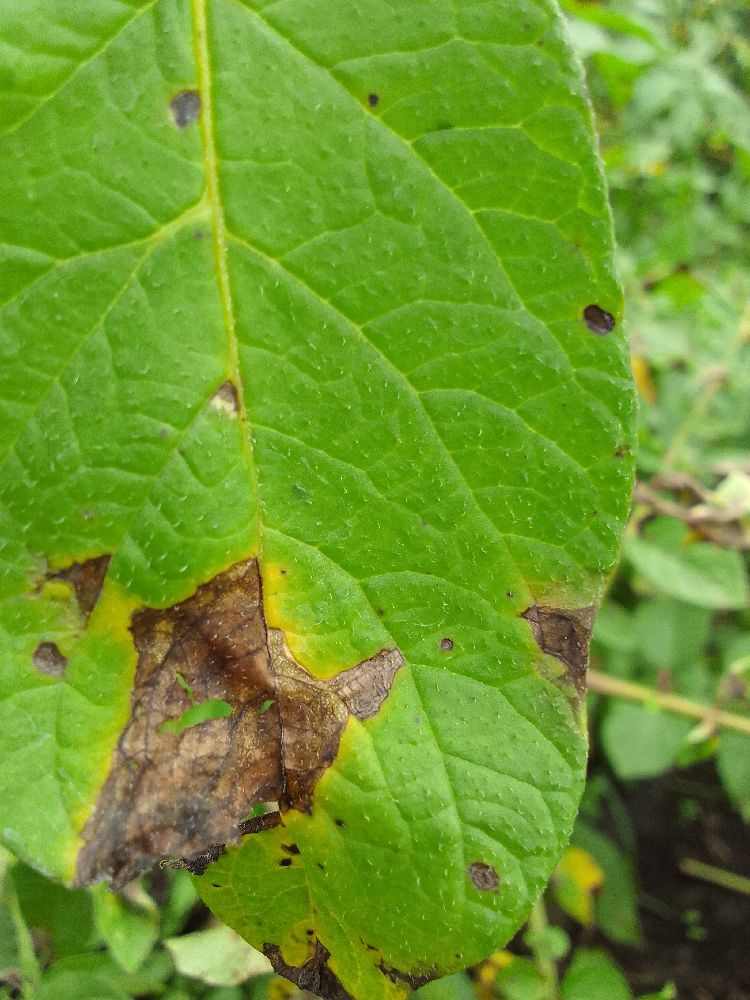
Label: Late blight